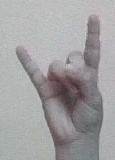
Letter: la